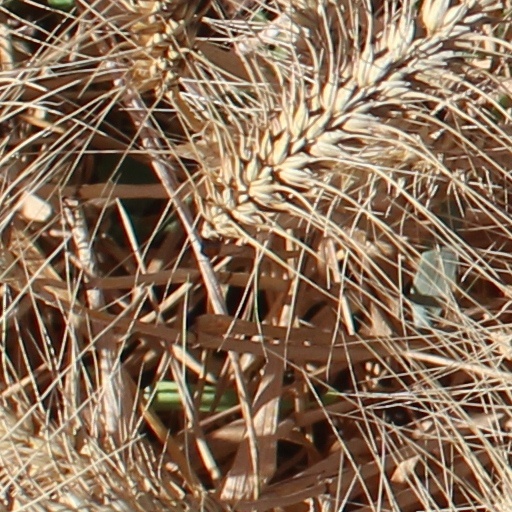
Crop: wheat